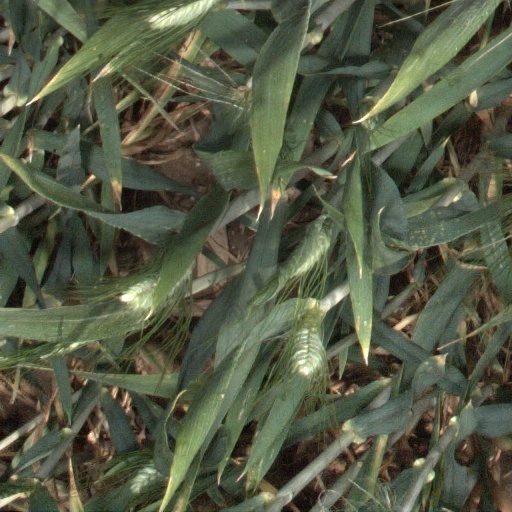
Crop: wheat